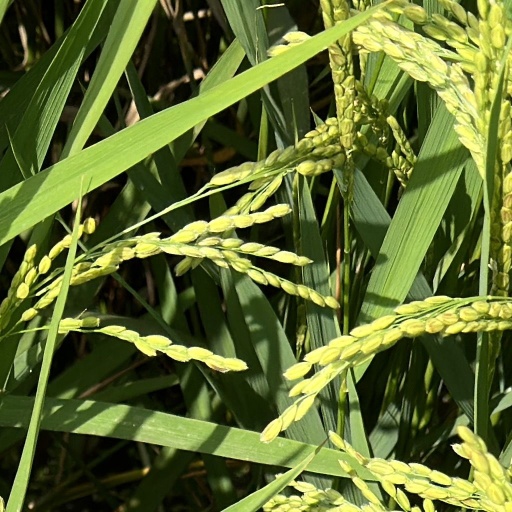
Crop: rice